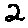
Label: 2